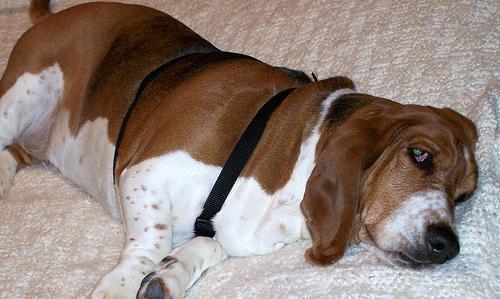
basset hound